Saint-Laurent-des-Combes, Gironde

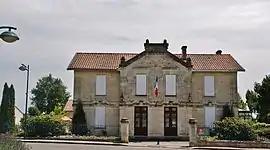
The town hall in Saint-Laurent-des-Combes

Saint-Laurent-des-Combes is a commune in the Gironde department in Nouvelle-Aquitaine in southwestern France.